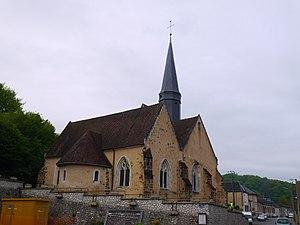
L'église Saint-Étienne.
Valennes est une commune française, située dans le département de la Sarthe en région Pays de la Loire, peuplée de 318 habitants.
La liste des églises de la Sarthe recense de la manière la plus complète possible les églises, cathédrale et basilique situées dans le département français de la Sarthe.